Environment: real
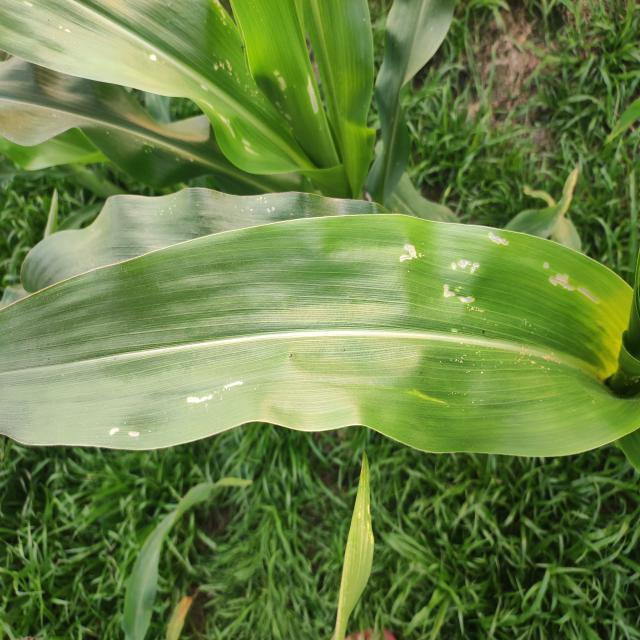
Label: fall_armyworm